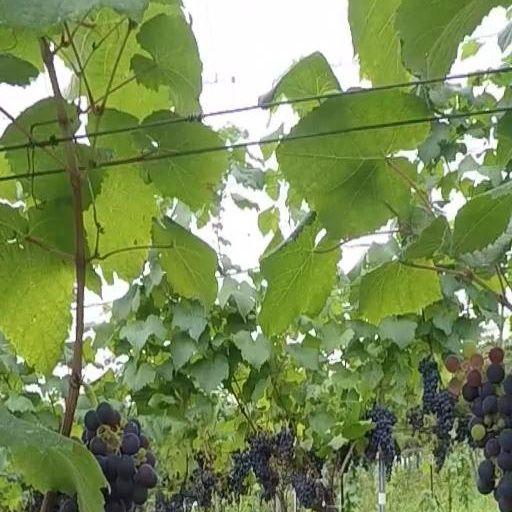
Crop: grape